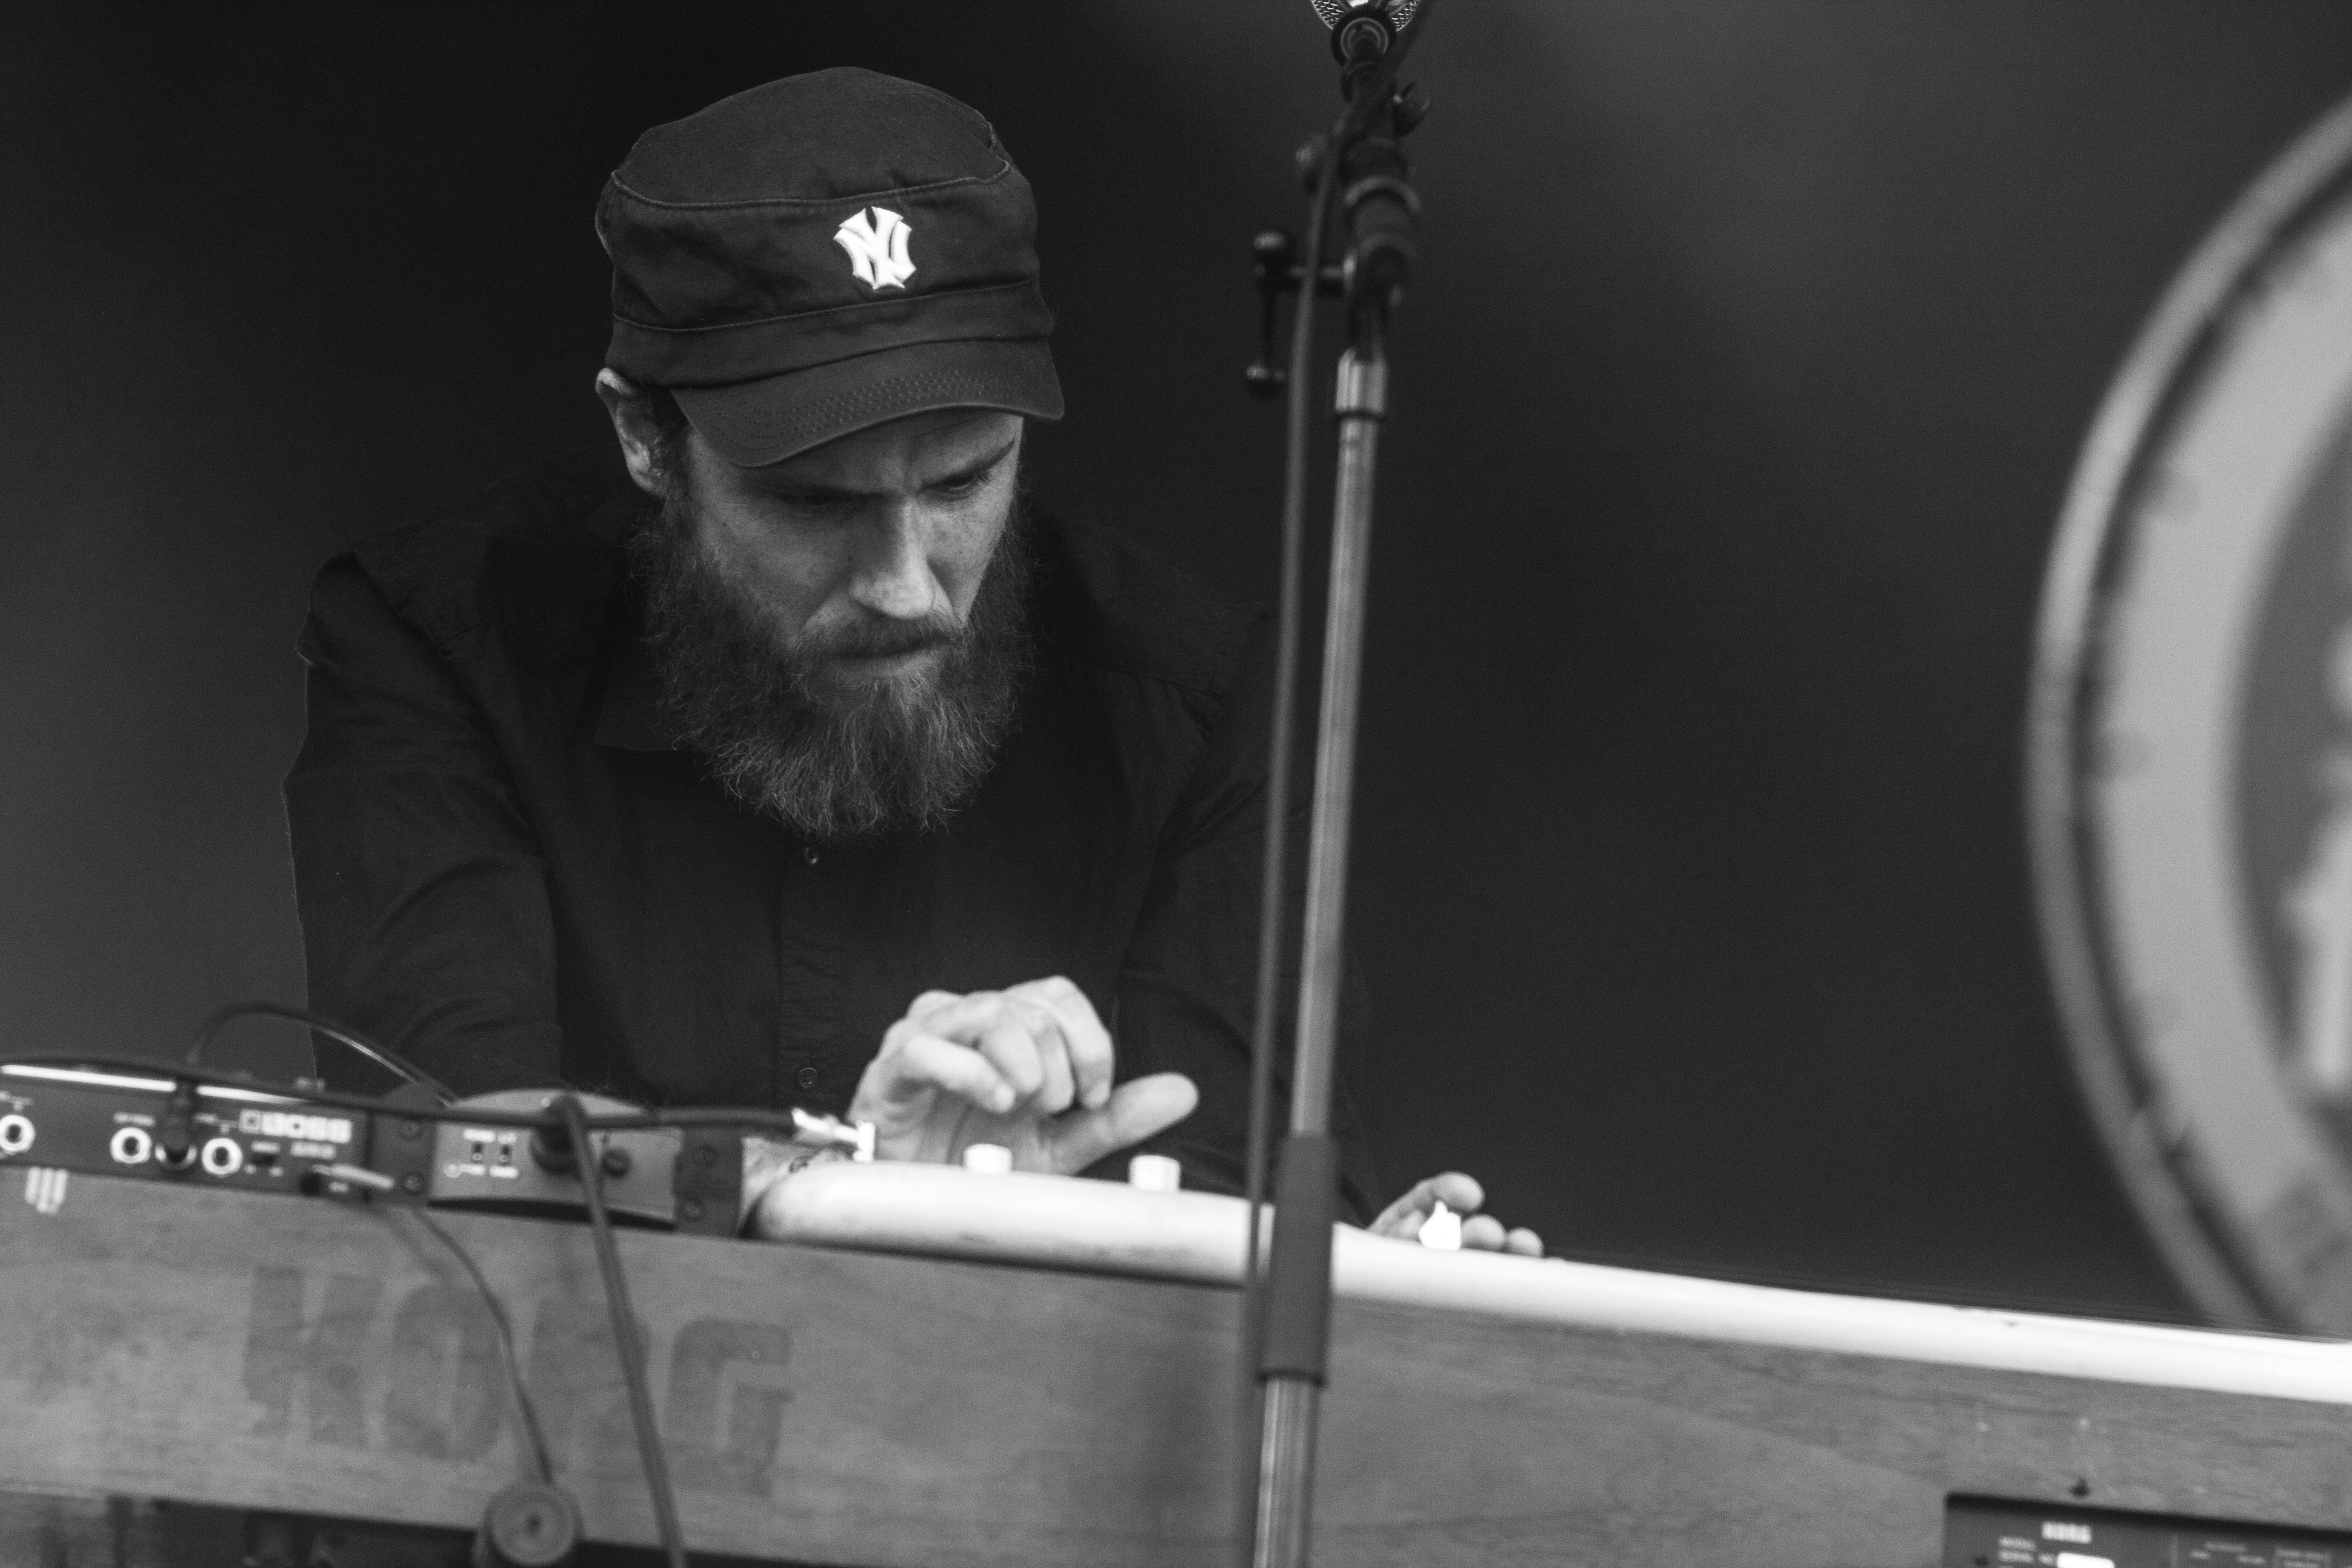
person, music, black and white, photography, summer, concert, band, live, canon, musician, black, monochrome, festival, 40d, gig, brussels, 2012, rover, drummer, monochrome photography